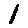
Label: 1